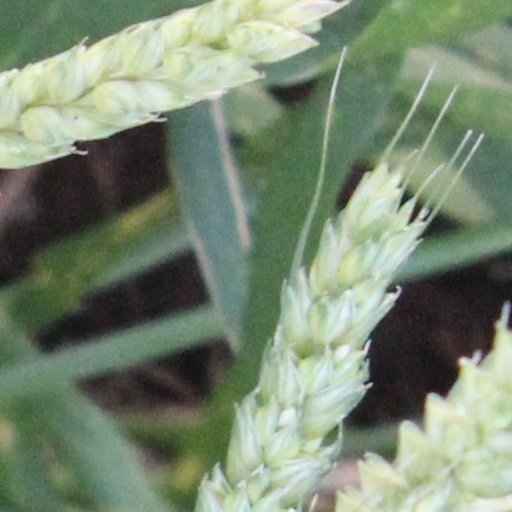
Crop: wheat